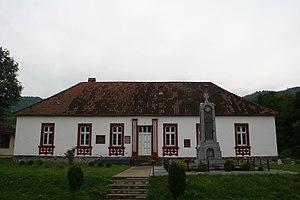
Bačevci est un village de Serbie situé dans la municipalité de Bajina Bašta, district de Zlatibor. Au recensement de 2011, il comptait 141 habitants.